Vrmac Tunnel

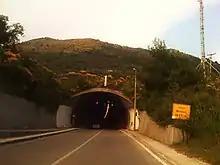
Entrance to the tunnel

The tunnel, which is 1,637 m long, connects town of Kotor with the Adriatic Motorway and the rest of Montenegro. It passes under Mount Vrmac, thus eliminating the journey along the old curvy road that passes over the mountain.